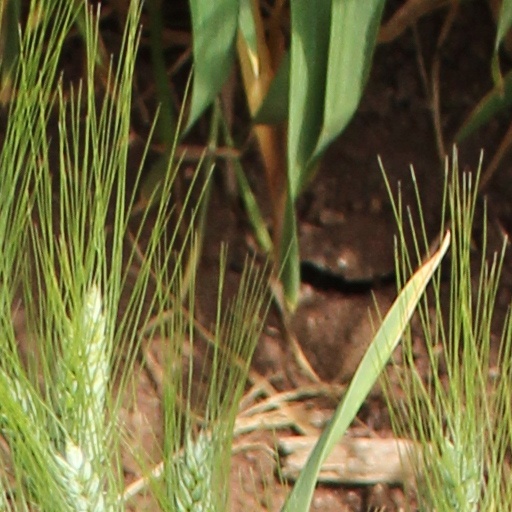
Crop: wheat